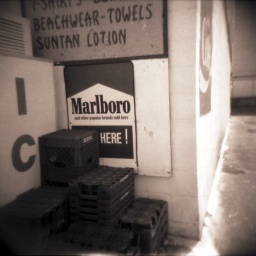
Pretty in Pink Holgawood. 120N. Lucky 100 ISO. Chinese black &amp;amp; white film